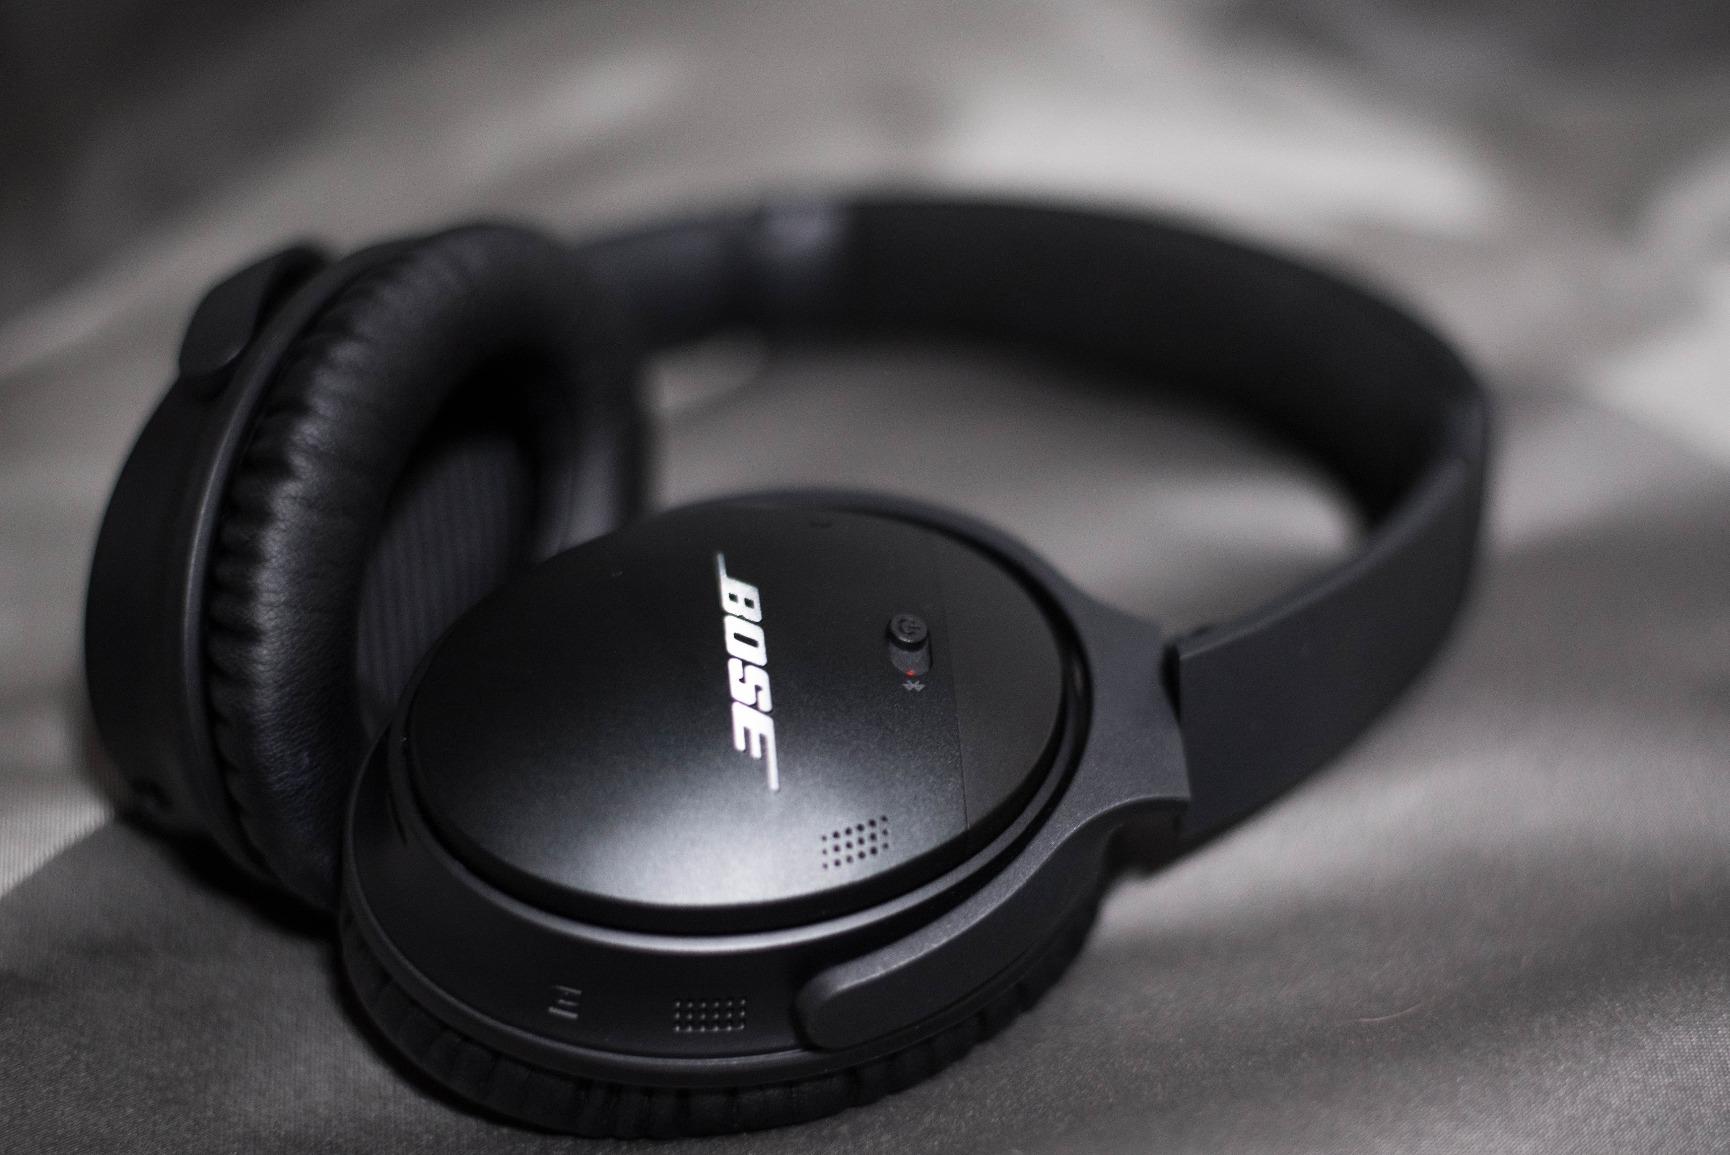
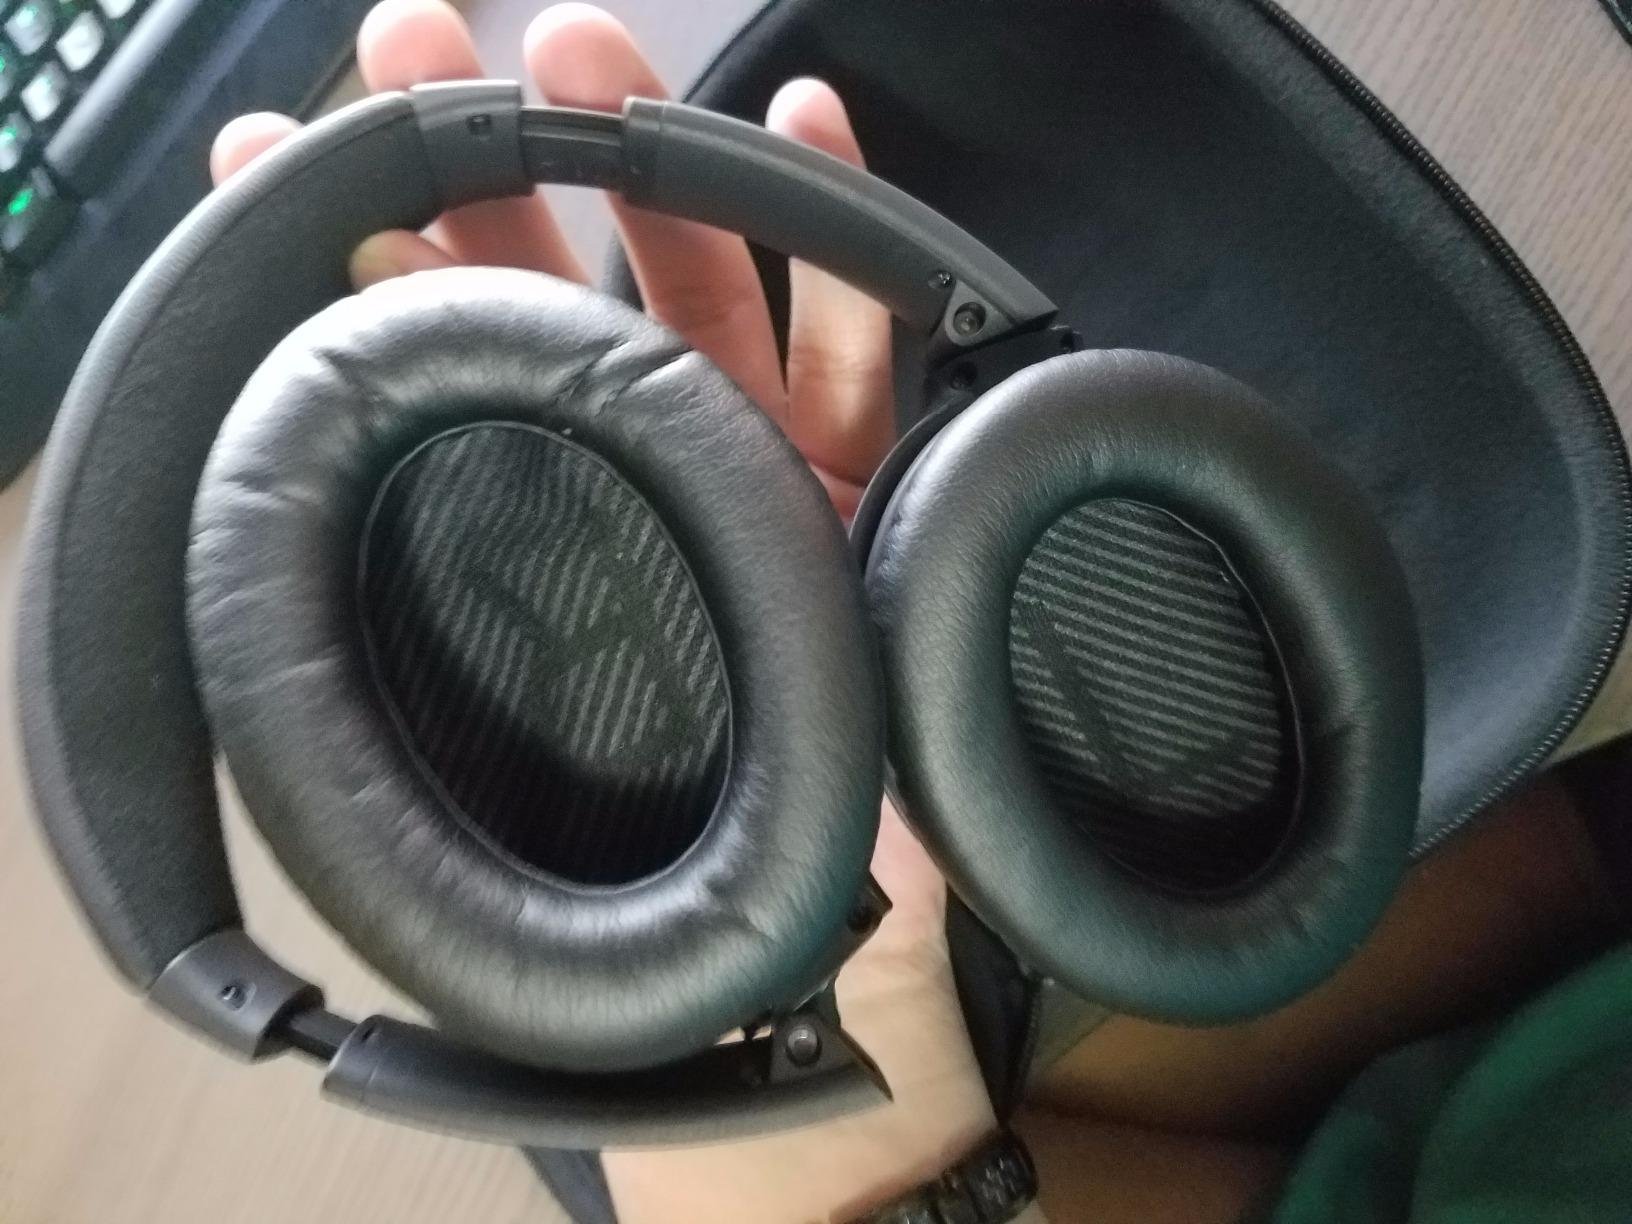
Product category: headphones
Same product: yes